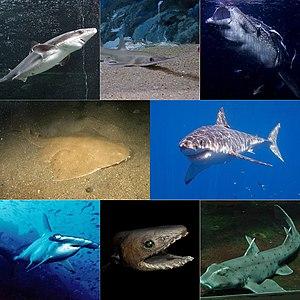
Les requins, squales ou sélachimorphes forment un super-ordre de poissons cartilagineux, possédant cinq à sept fentes branchiales sur les côtés de la tête et les nageoires pectorales qui ne sont pas fusionnées à la tête.